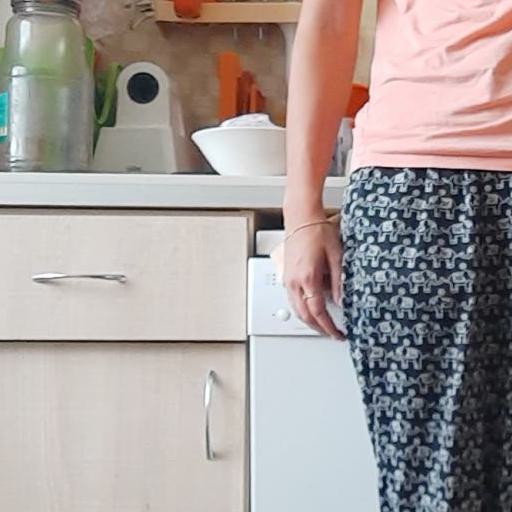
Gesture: no_gesture